Howe Street Stairs

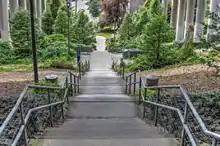
The Howe Street Stairs as they pass under the I-5 Colonnade, pictured in 2016

Due to Seattle's difficult topography, the city has spent more than a century building in excess of 650 staircases linking sections of neighborhoods that are otherwise isolated or disconnected. The Howe Street Stairs were originally built in 1911 to provide a pedestrian link between two different lines in Seattle's former streetcar system.